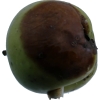
Label: Apple 12